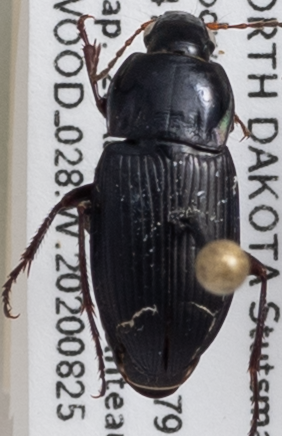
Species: Poecilus lucublandus
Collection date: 2020-08-25
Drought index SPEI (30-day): -0.548
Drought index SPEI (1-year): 0.602
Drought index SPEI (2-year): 1.19